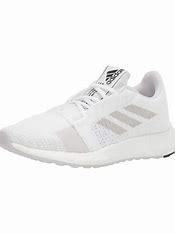
Brand: Adidas
Model: Senseboost Go